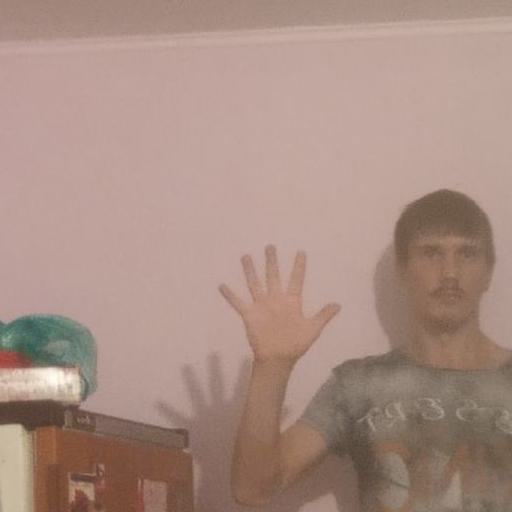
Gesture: palm